Monarchy of Barbados

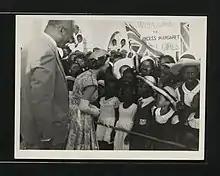
Princess Margaret at the opening of The Princess Margaret School in Barbados, 1955

The new parliamentary session was marked by the Opening of Parliament, during which the monarch or the governor-general read the Speech from the Throne. As the monarch and the viceroy couldn't enter the House of Assembly, the Throne Speech took place in the Senate chamber; Members of Parliament were summoned to these ceremonies from the Commons by the Crown's messenger, after he knocked on the doors of the lower house that were slammed closed on him, to symbolise the barring of the monarch from the assembly.